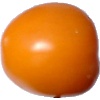
Label: Tomato Yellow 1